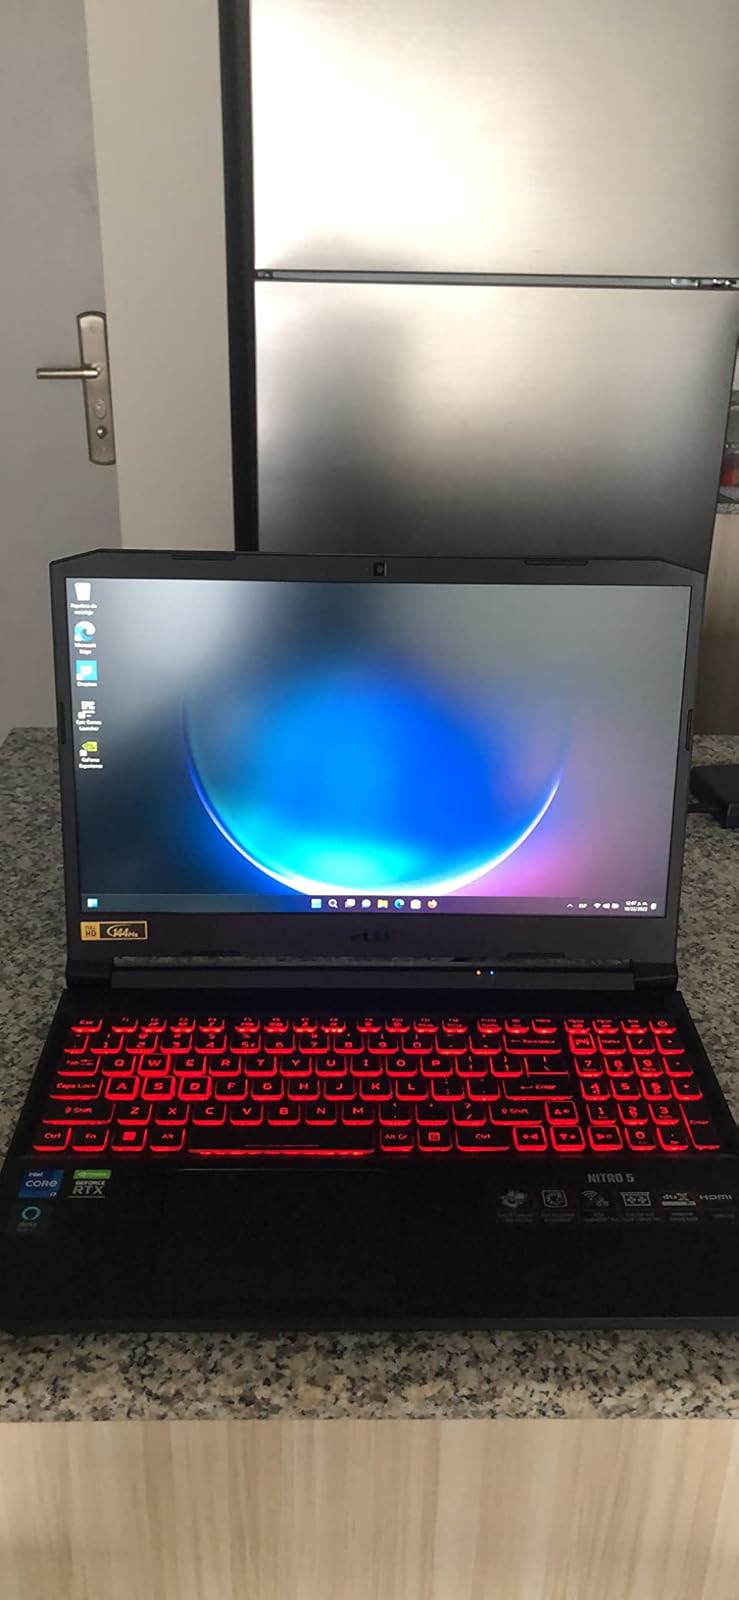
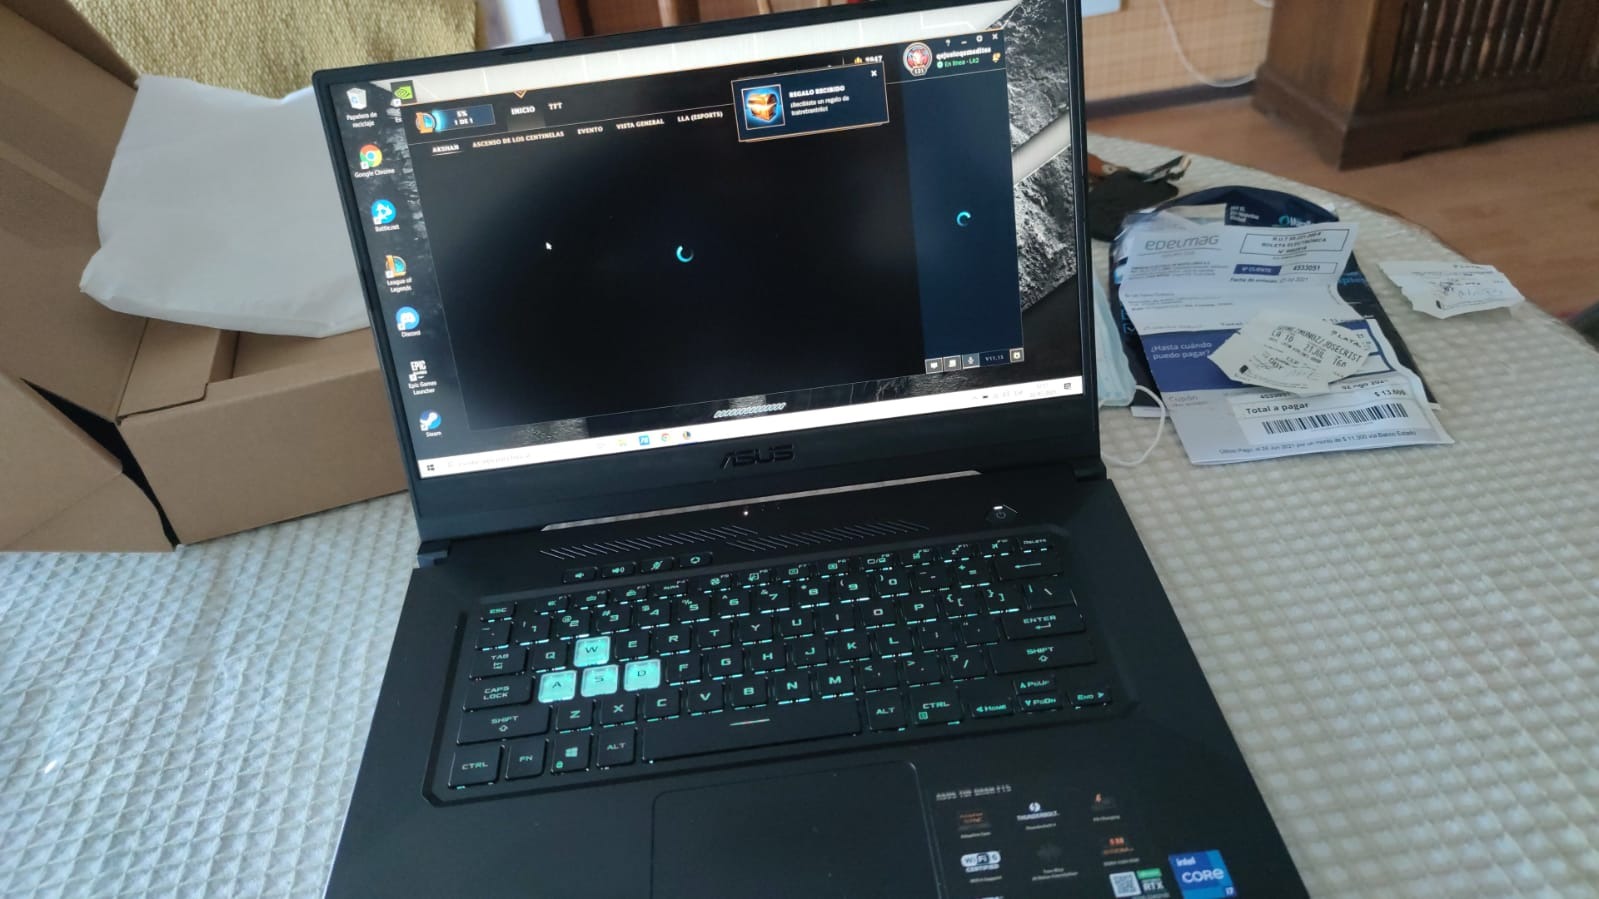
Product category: laptop
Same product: no